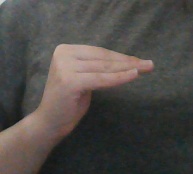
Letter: haa